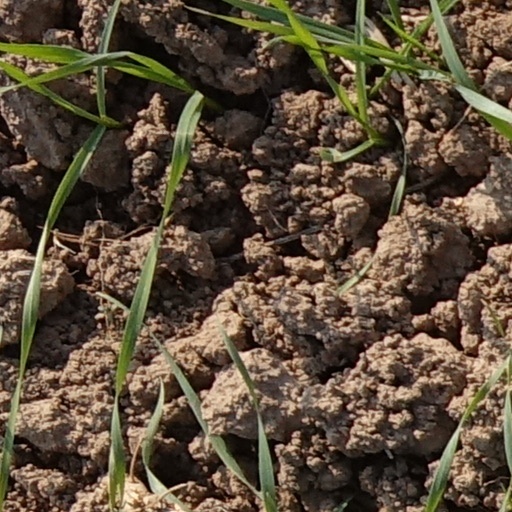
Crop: wheat